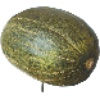
Label: melon_piel_de_sapo